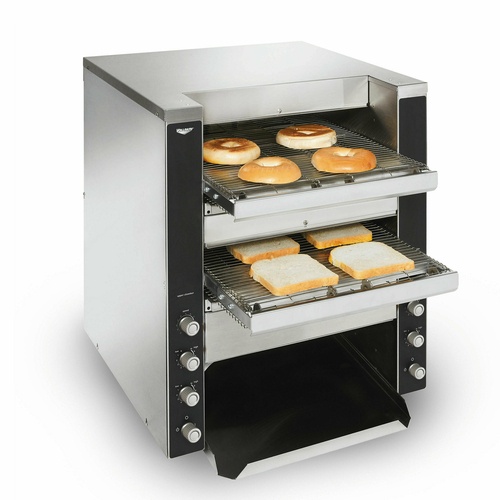
Vol-CT4-240DUAL: Toaster, Conveyor Type
Vol-CT4-240DUAL: Toaster, Conveyor Type Description Conveyor Toasters, JT4 dual conveyor toaster, countertop, 20.25"W x 28.75"D x 23.5"H, quartz heating elements, 240 voltage, 4900 watts, 20.4 amps, NEMA 6-30P plug, Made In USA, UL, NSF, CUL, made to order, 2 Year Parts Warranty, 1 Year Labor Warranty Product Details Opening (approximate) : adjustable opening Production per hour : 1000 - 1499 slices Voltage : 240v, only Conveyor : horizontal conveyor
Brand: Vollrath
Category: Business & Industrial > Food Service > Vending Machines > Snack Vending Machines